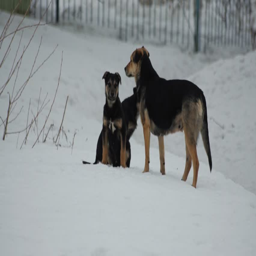
dog with his puppies in the winter park